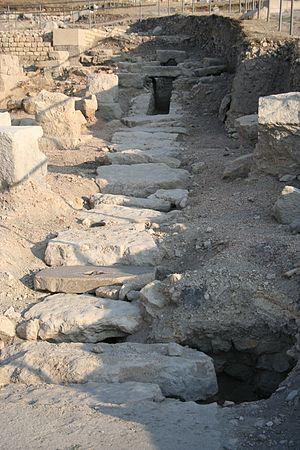
Le parc archéologique de Segóbriga est le plus important complexe archéologique de la meseta espagnole. Le site se situe aujourd'hui à Saelices, dans la province de Cuenca en Espagne. À partir du Iᵉʳ siècle, la cité se développe car elle devient un important nœud de communication, un centre agricole et la capitale administrative d'un large territoire, jusqu'à son abandon après la conquête musulmane de la péninsule Ibérique.